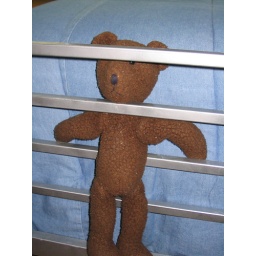
The bear got stuck in the bed frame where he (his name is Lint) suffered a suffocating demise.